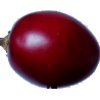
Label: tamarillo